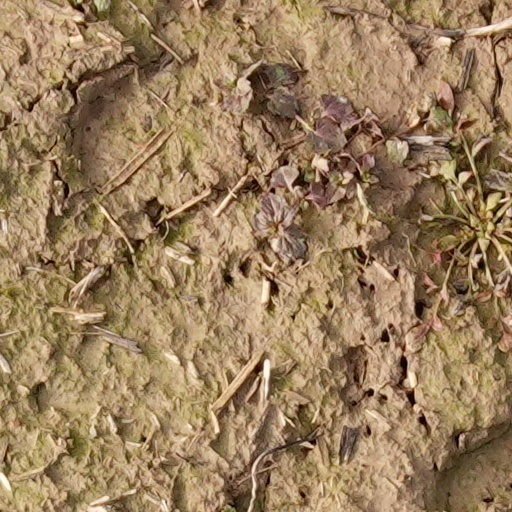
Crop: wheat